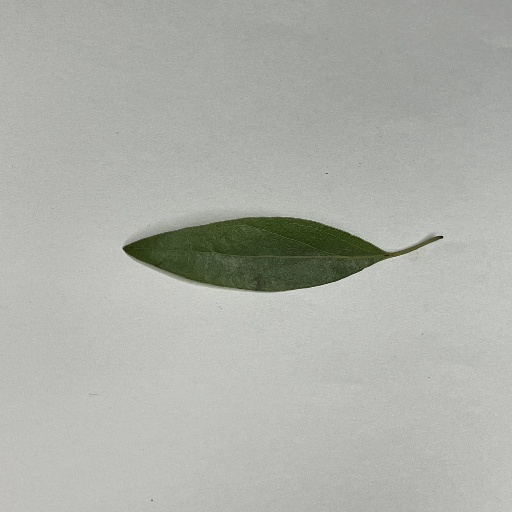
Species: Camphor
Leaf condition: Healthy Leaf